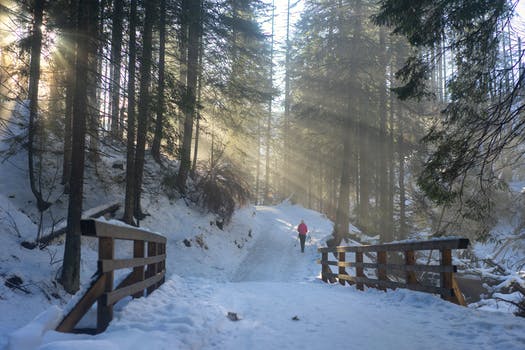
Label: No Watermark